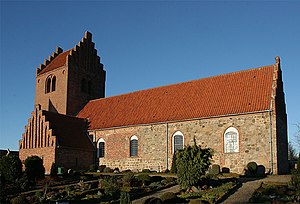
Grevinge Kirke
Grevinge Kirke er en romansk kirke
Grevinge Kirke er en romansk kirkebygning.